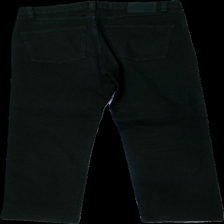
View: back
Type: Jeans
Category: Men
Brand: Not in the list
Brand text on label: stretch
Colors: Black
Material: unknown
Cut: Regular
Trend: Denim
Price range: 50-100
Recommended usage: Reuse
Description: Black jeans